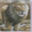
Label: lion